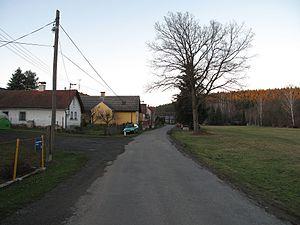
Bolkov est une commune du district de Plzeň-Sud, dans la région de Plzeň, en République tchèque. Sa population s'élevait à 53 habitants en 2019.